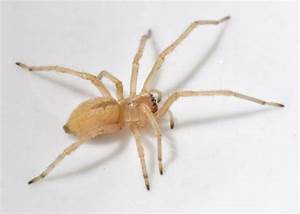
Label: spider